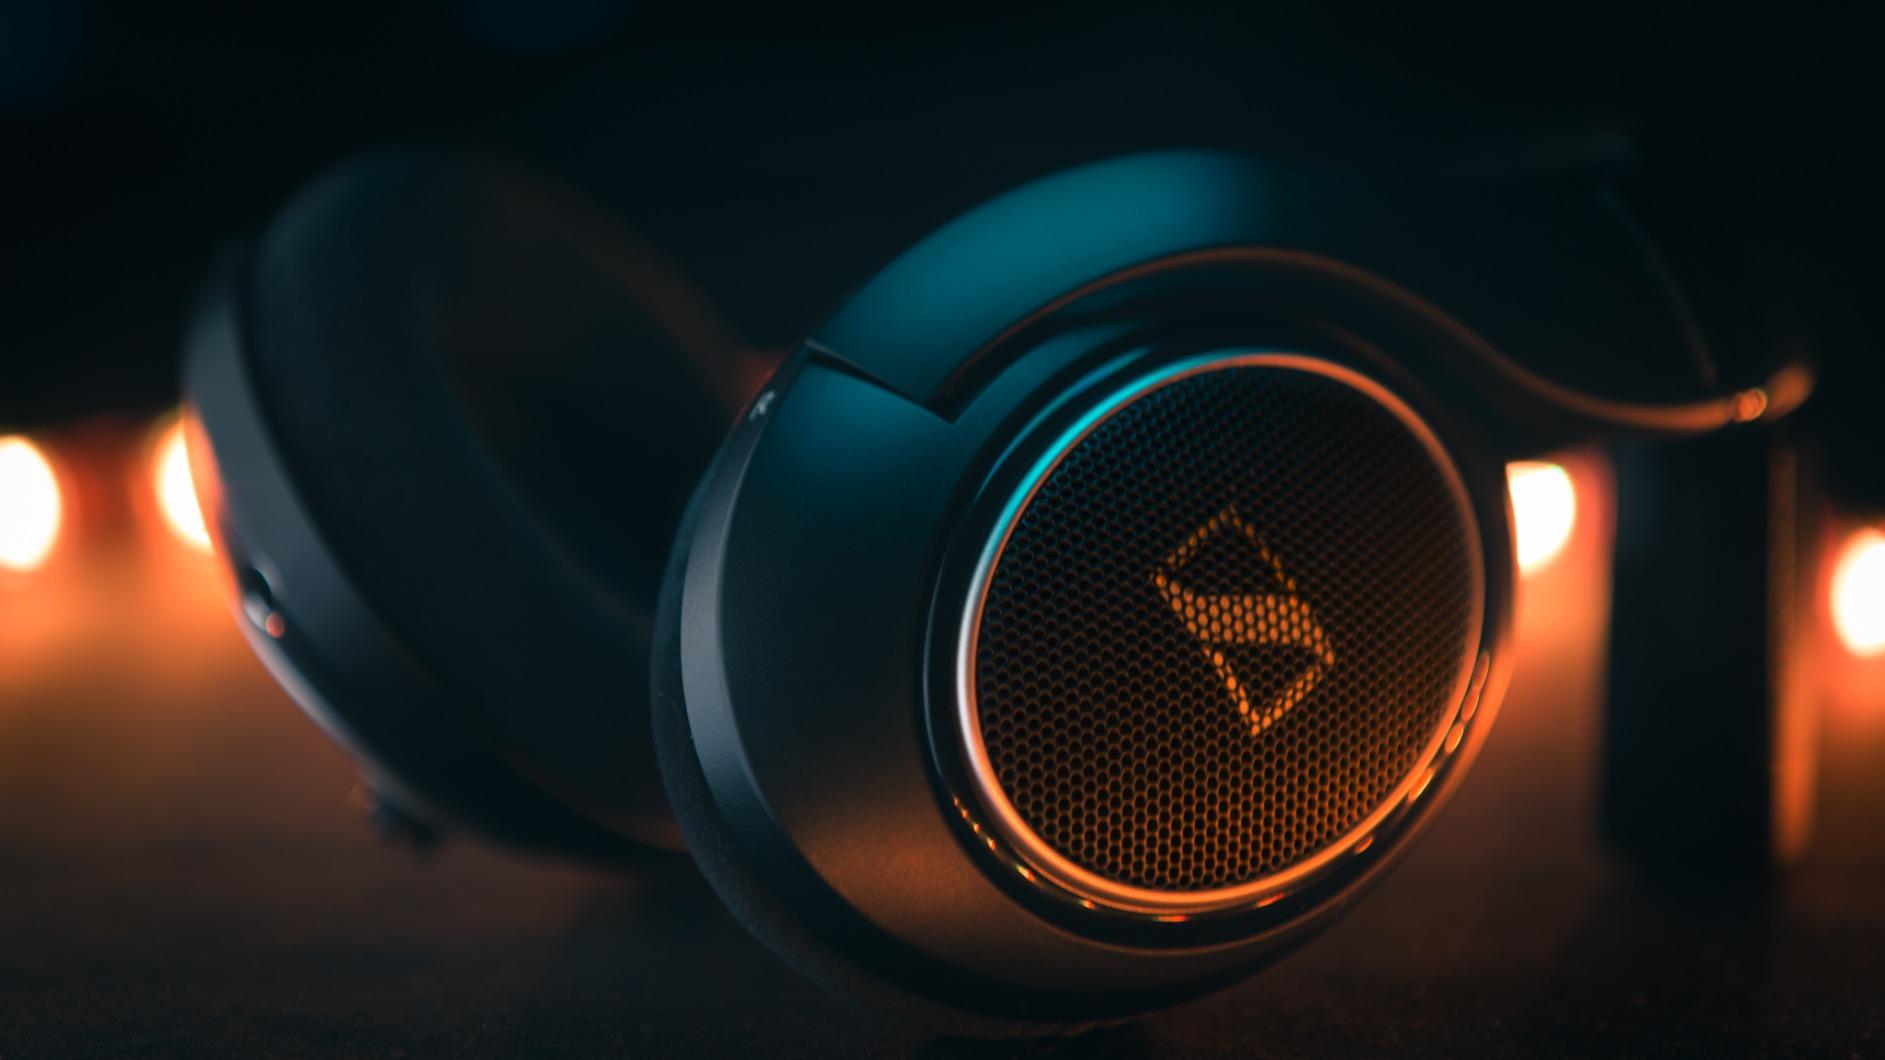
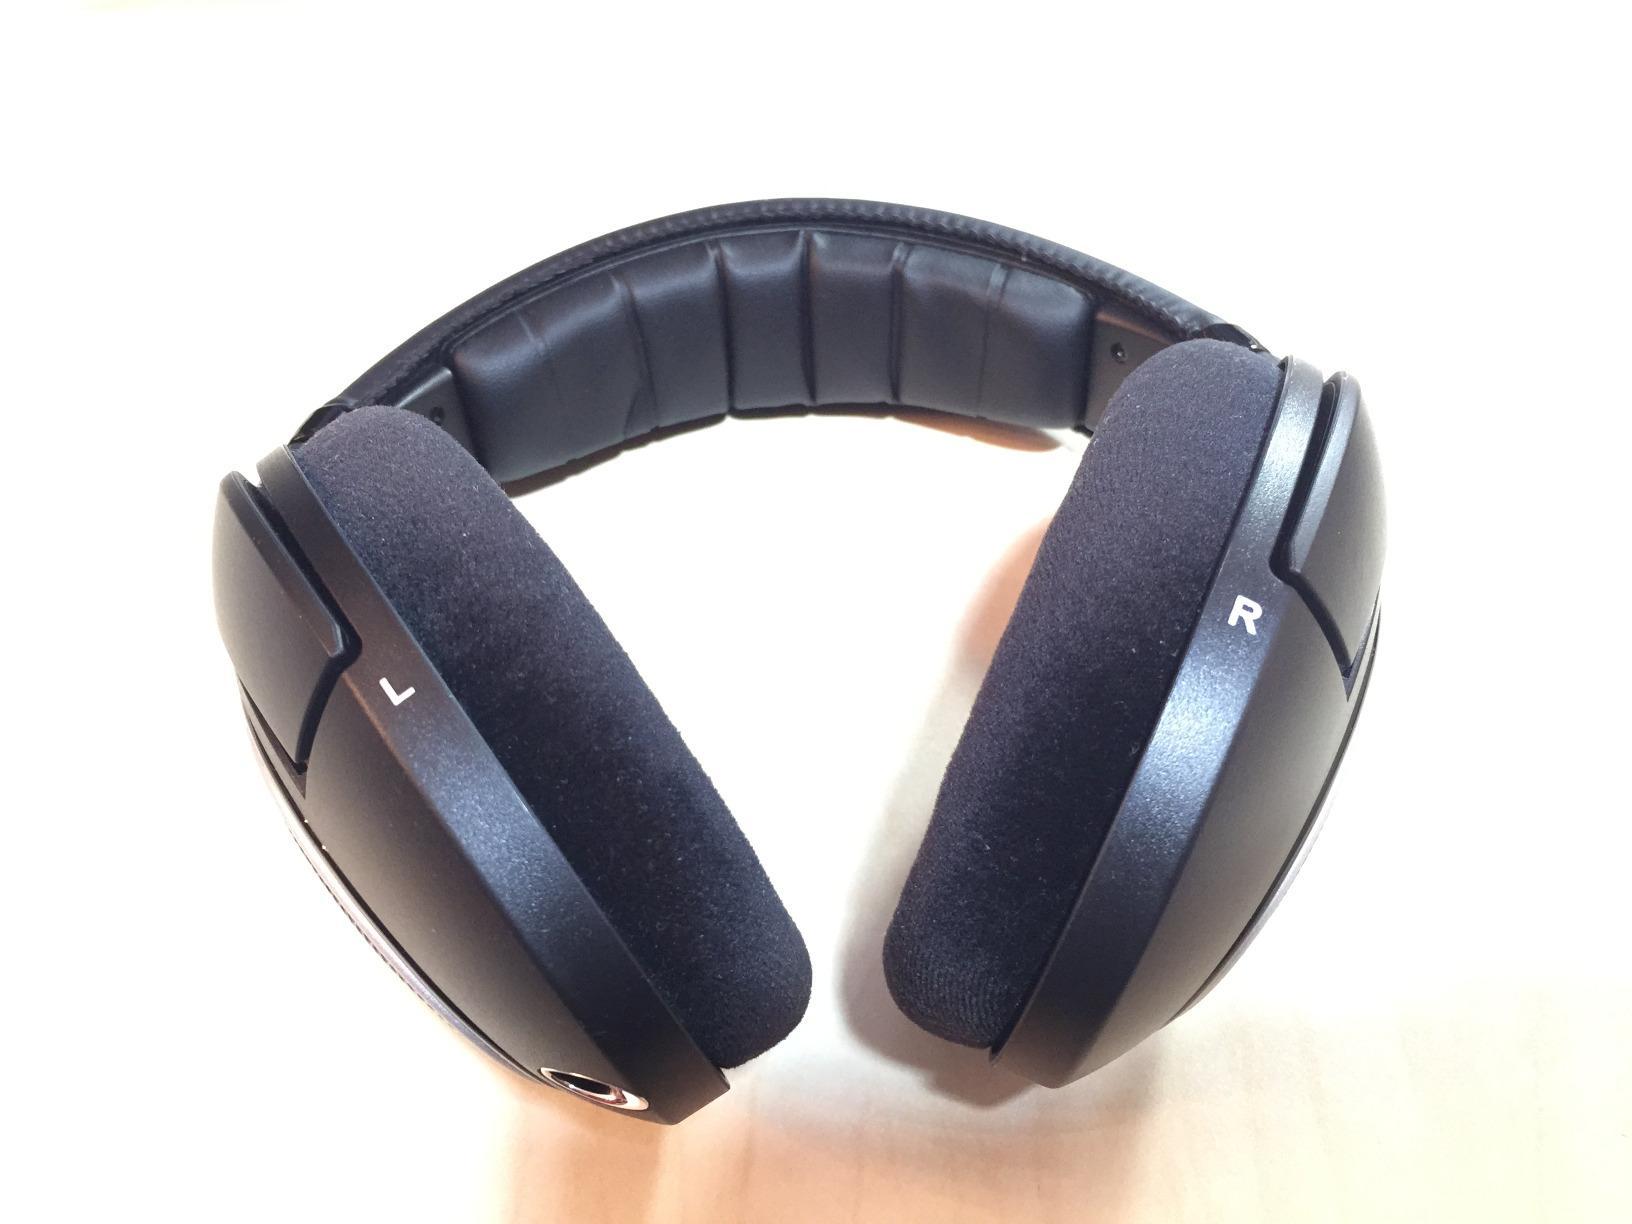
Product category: headphones
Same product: yes